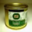
Label: can